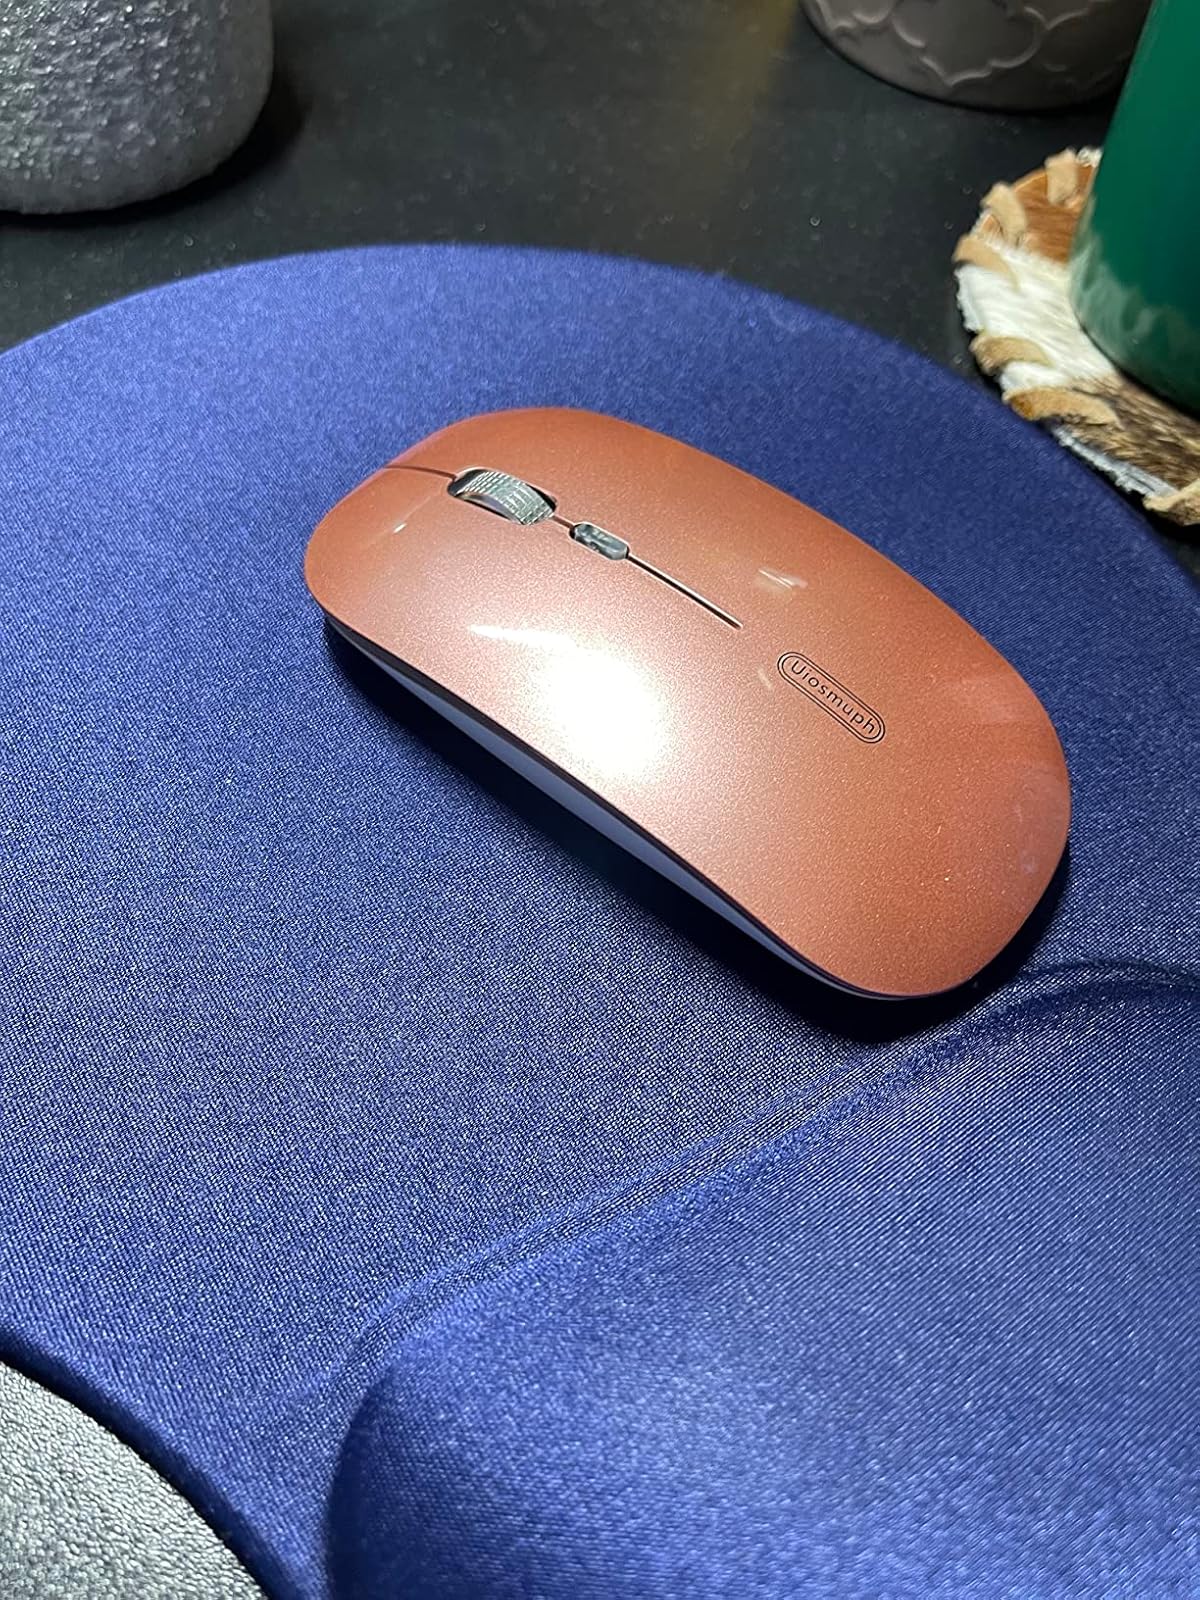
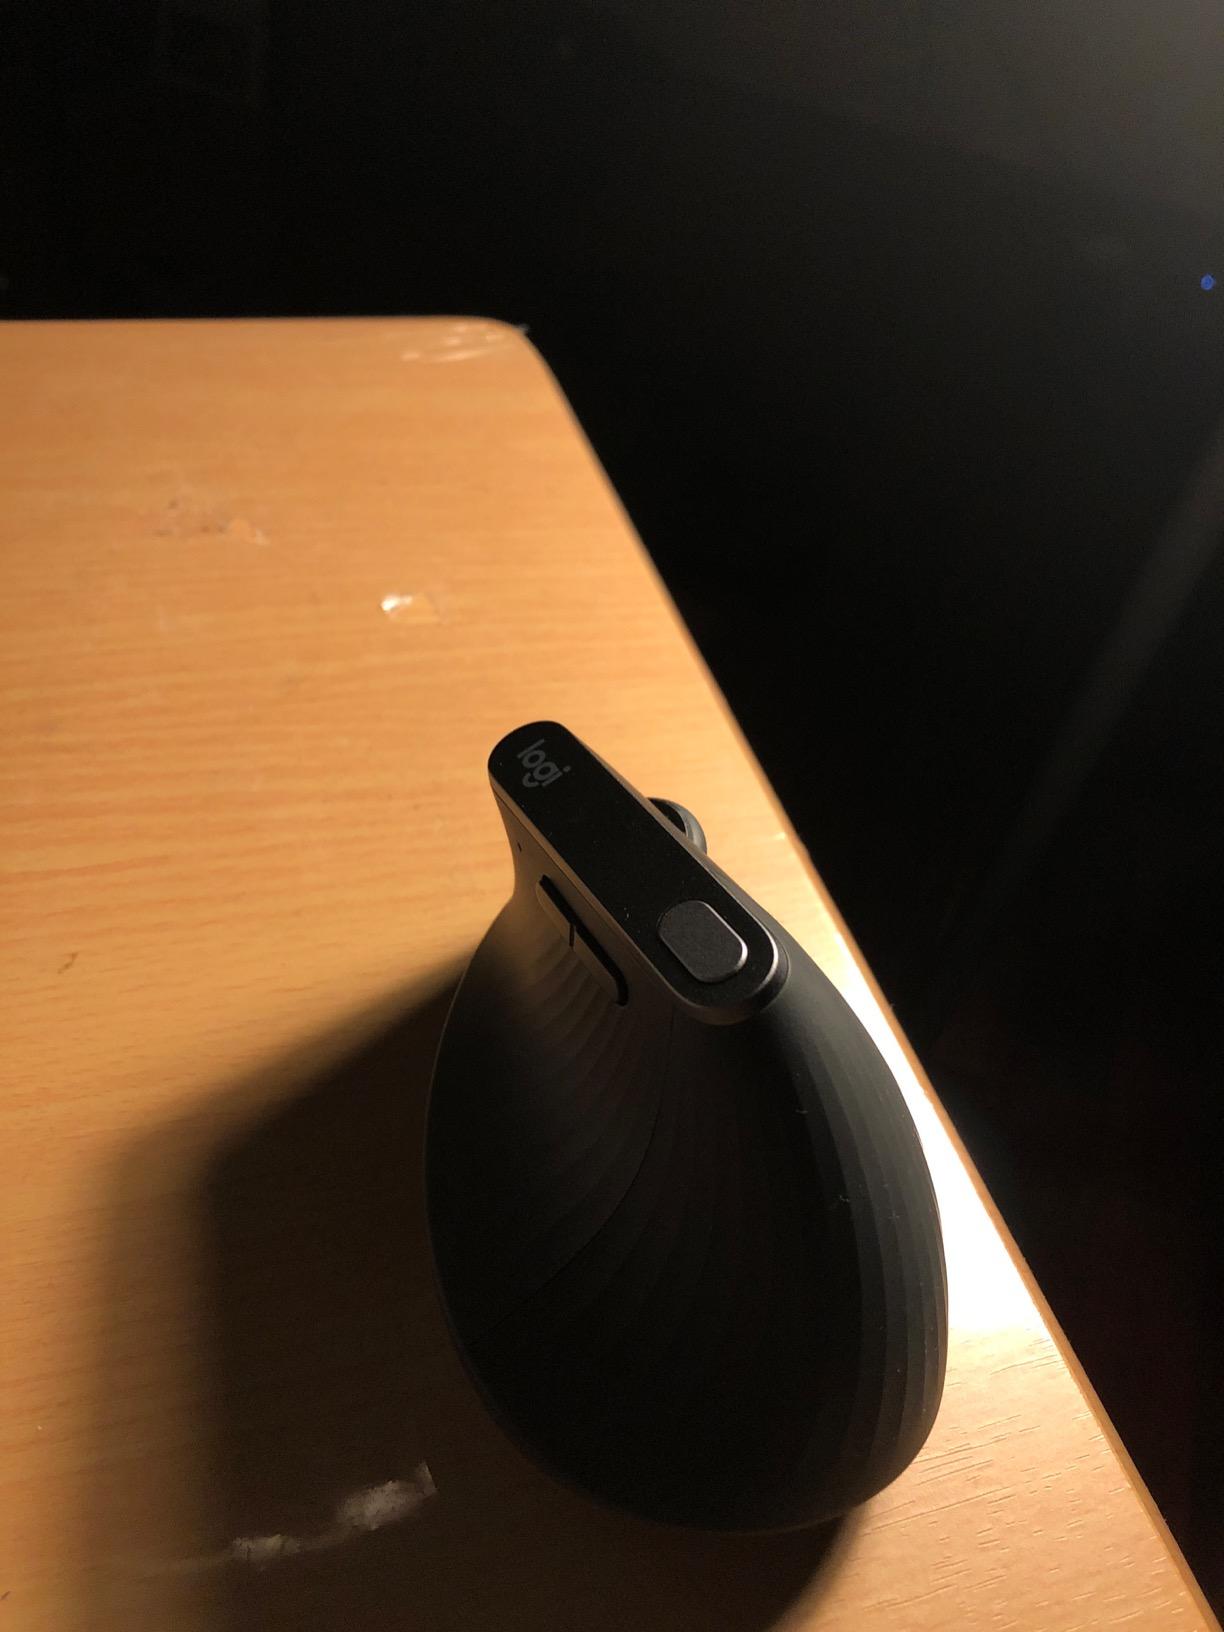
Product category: mouse
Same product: no